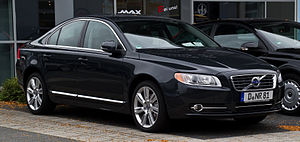
Volvo S80 / S80 (type AS, 2006−2016) / Facelifts / 2011
Volvo S80 er en øvre mellemklassebil fra den svenske bilfabrikant Volvo Cars, som blev introduceret i 1998, og siden 2006 er blevet solgt i anden generation.